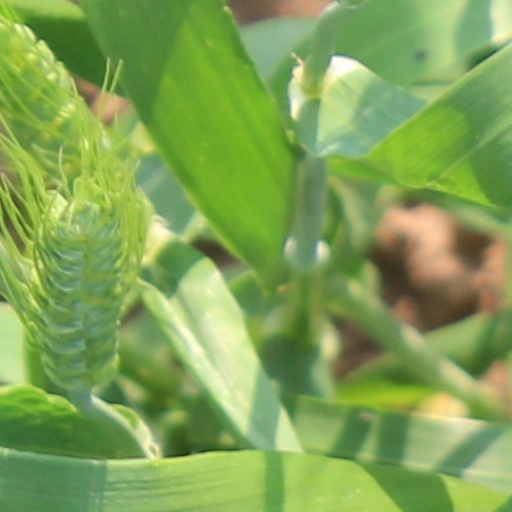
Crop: wheat